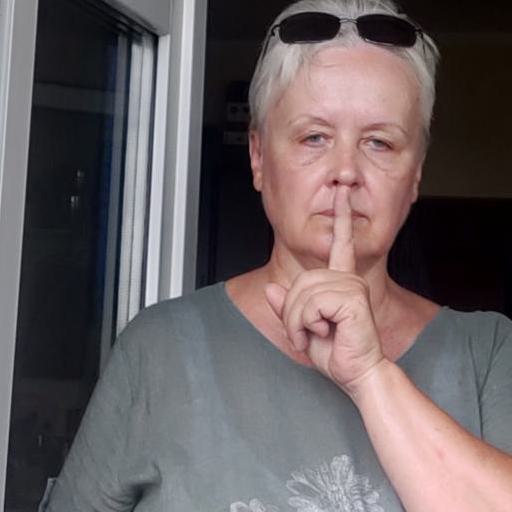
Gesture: mute